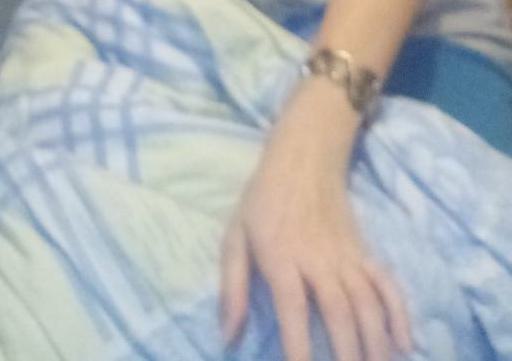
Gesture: no_gesture